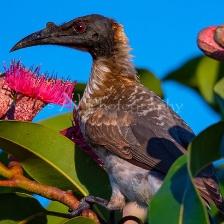
Species: NOISY FRIARBIRD
Scientific name: PHILEMON CORNICULATUS